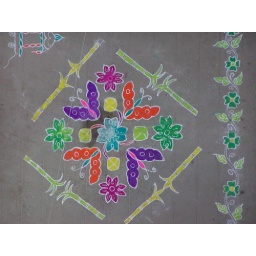
These designs are done on the concrete in front of the houses in India. They are very colorful